Kotsovolos

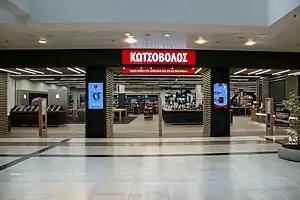
Kotsovolos Store at The Mall Athens

In 2010 Kotsovolos launched the Support 360° integrated customer support umbrella of services, and introduces innovative products to the market, such as 3D TVs and Smart TVs.